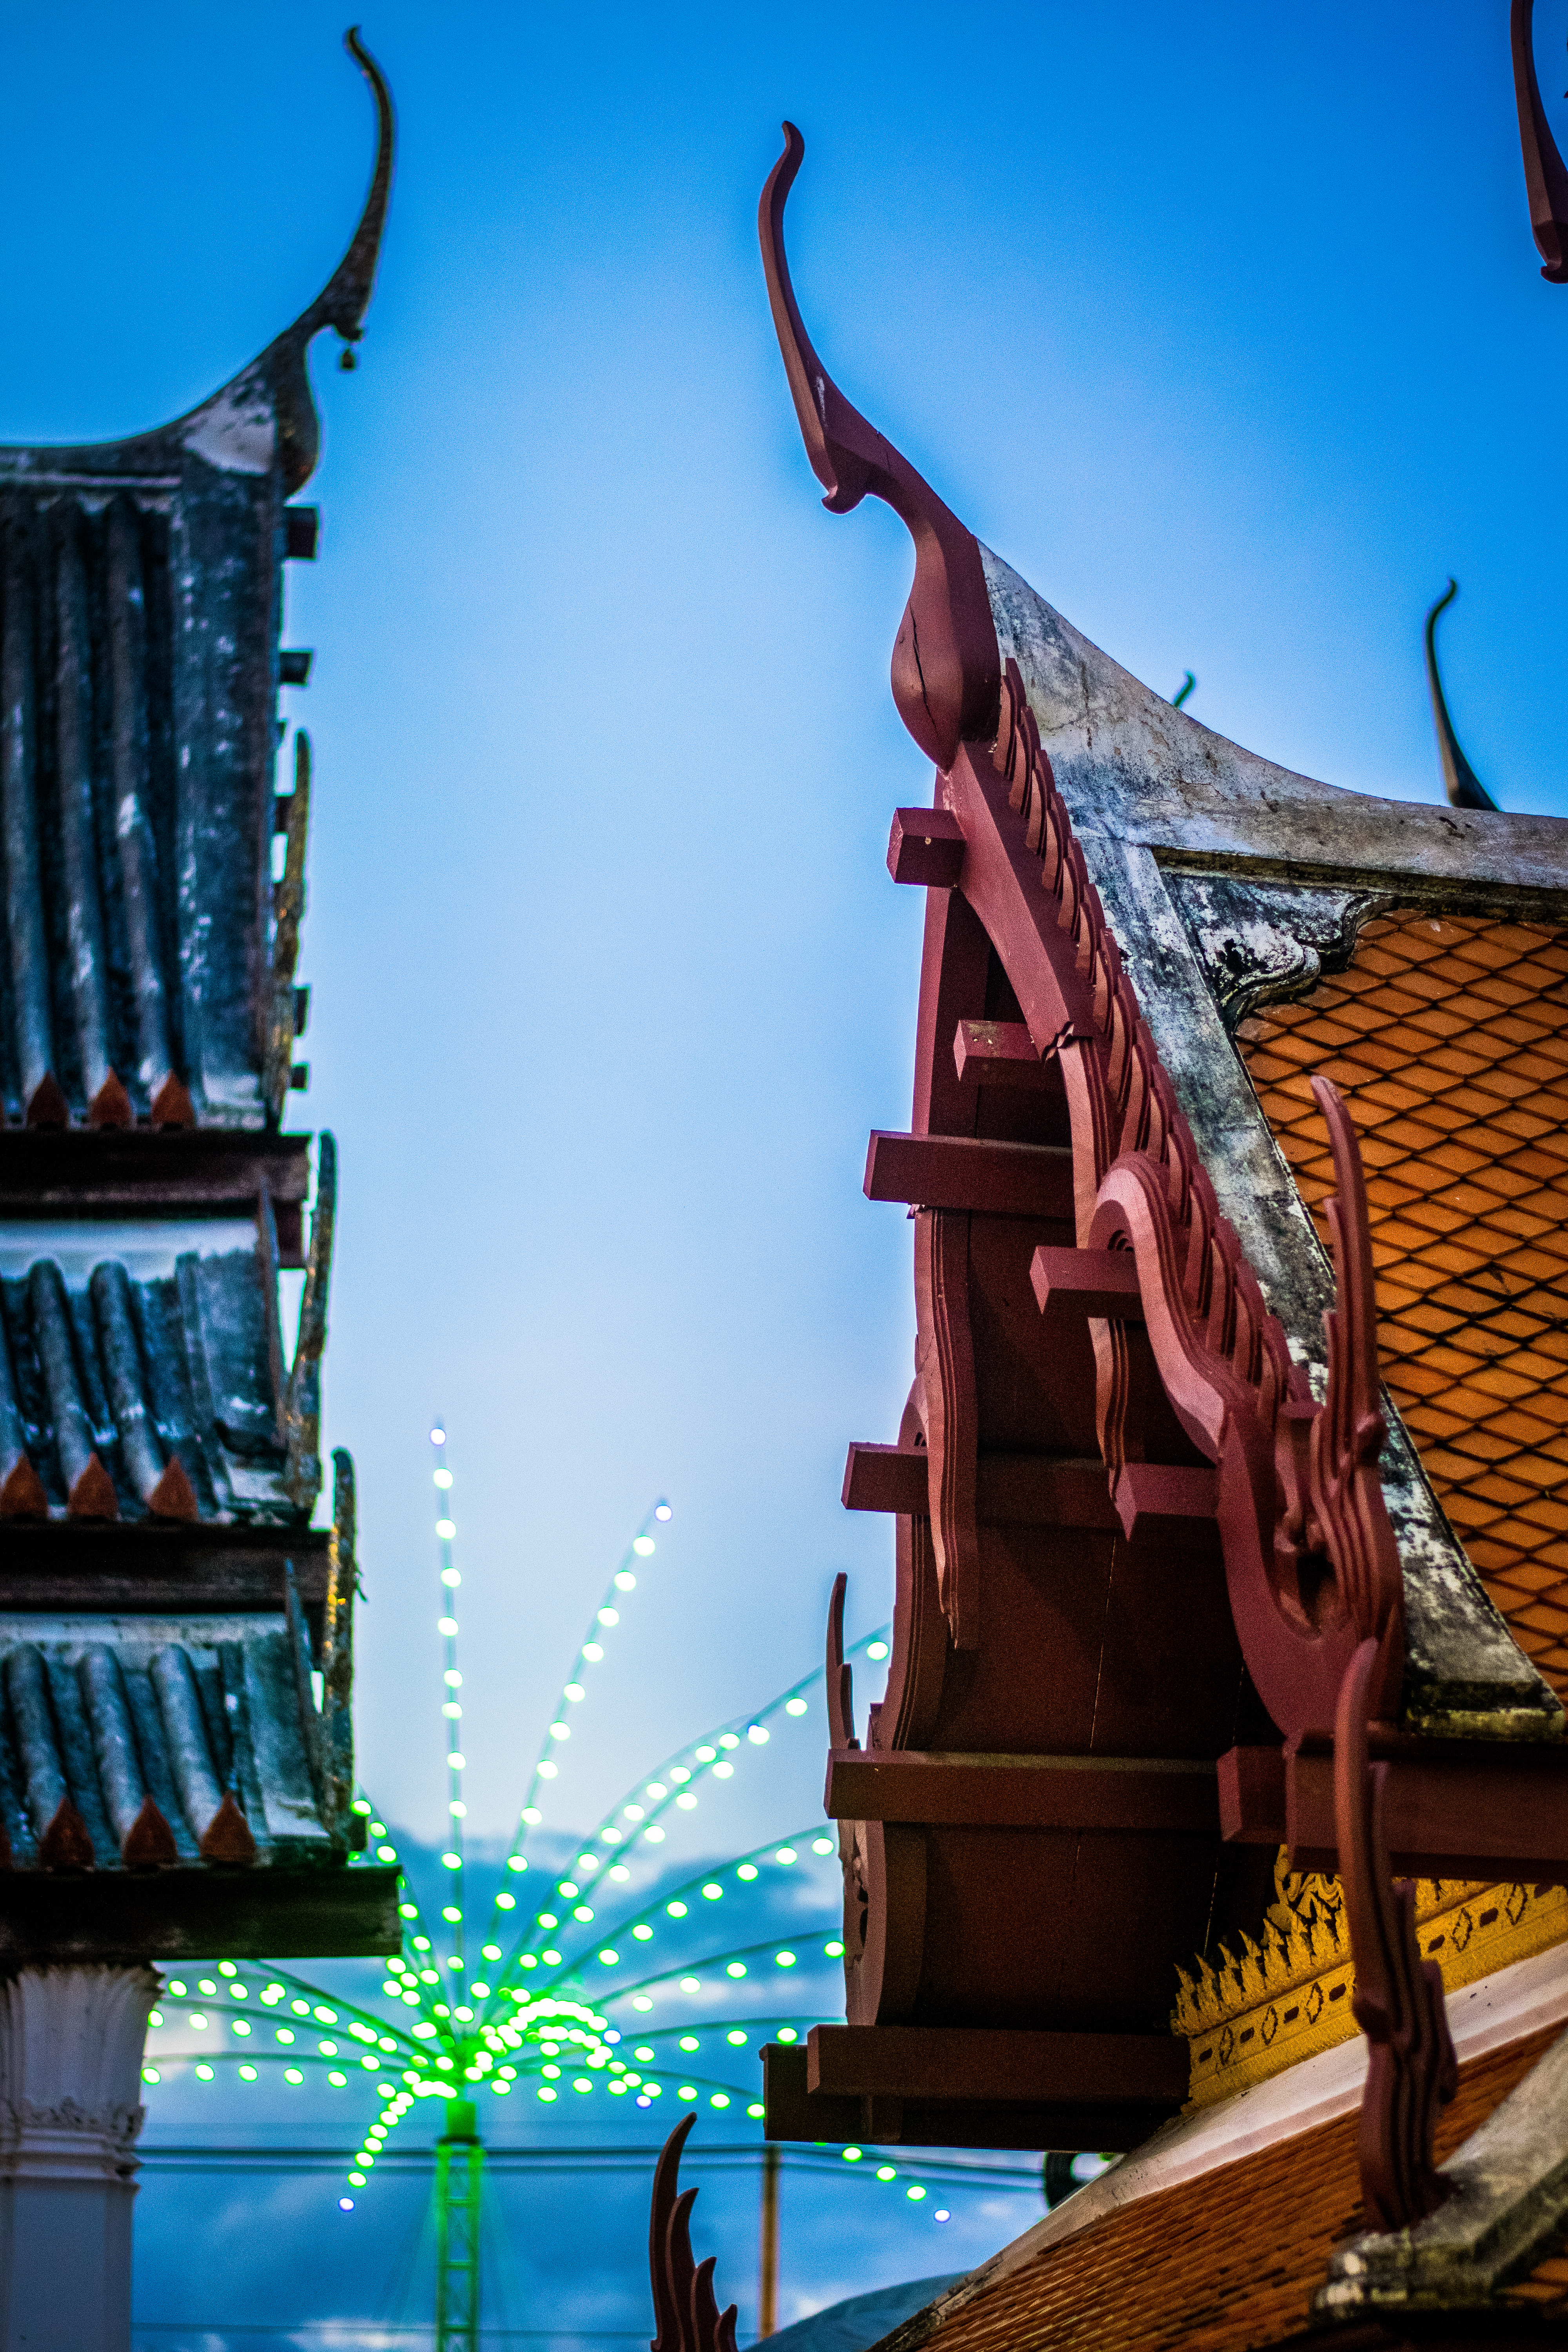
thai, temple, landmark, chinese architecture, blue, architecture, building, facade, sky, world, japanese architecture, tower, place of worship, tourist attraction, metropolis